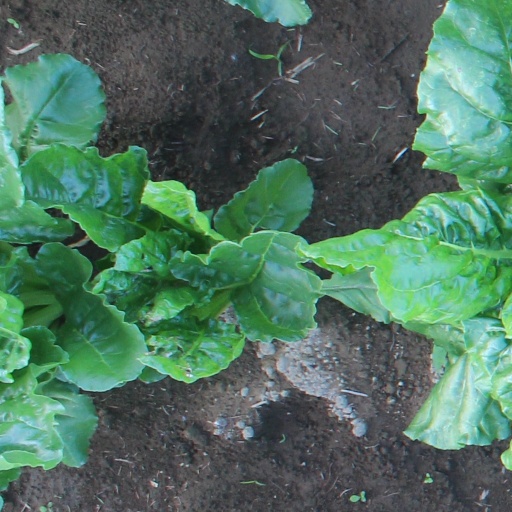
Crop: sugar beet